Altenbeken–Kreiensen railway

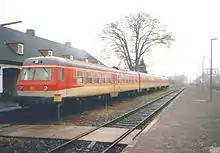
RB Ottbergen–Kreiensen: BR 614 in the 1990s in Ottbergen station

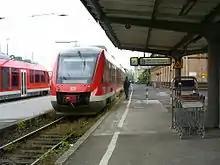
Train to Holzminden in Kreiensen

Between December 2003 and December 2013, passengers operations on the line was divided into two sections at Holzminden. The Regionalbahn service RB 84 ("Egge-Bahn") ran hourly throughout every day of the week. In Paderborn it became RB 74 Senne-Bahn running to Bielefeld on the Senne Railway. The eastern section was operated every two hours by Deutsche Bahn with Alstom Coradia LINT diesel single-units. Most services continued over the Kreiensen–Brunswick line to Bad Harzburg.